No. 4 Service Flying Training School RAAF

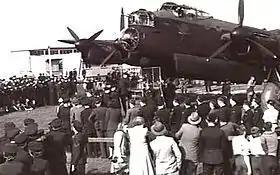
Crowd of uniformed and civilian personnel in front of four-engined military monoplane

Two men were killed and three injured when one of No. 4 SFTS's Ansons crashed after colliding with trees after takeoff at a satellite airfield on 21 July 1943; one of the injured died later without regaining consciousness. Four occupants of an Anson were killed on 1 November, when a wing disintegrated after the pilot apparently became disorientated in cloud and the plane went into a high-speed dive. By the end of the year, flying at No. 4 SFTS had begun to taper off, and it was reduced still further in 1944. Training at the school concluded in December that year, under a reorganisation of EATS establishments in Australia. No. 4 SFTS began disbanding in January 1945, as part of a general reduction in RAAF flight instruction owing to a surplus of trained aircrew, and the task was complete by May. It had graduated over 1,000 pilots—among them Dave Shannon, awarded the Distinguished Service Order for his part in the Dambuster raid by No. 617 Squadron RAF in May 1943—and established, according to the RAAF Historical Section, "an enviable safety record".